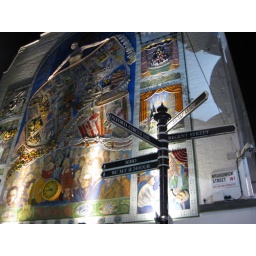
Huge wall mural near Carnaby street